Charu Chandra Bose

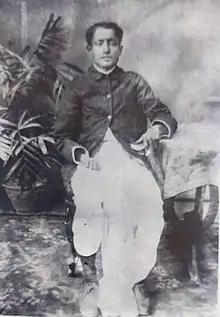

Charu Chandra Bose (misspelled in WB Correctional services record as Charu Charan Bose; 26 February 1890 – 19 March 1909) was an Indian revolutionary and member of the Anushilan Samiti who carried out assassinations against British colonial officials in an attempt to secure Indian independence. He was hanged on 19 March 1909 for the charge of assassination of Ashutosh Biswas a notorious Public Prosecutor who was responsible for the conviction of many revolutionaries in the Muraripukur Bomb case and many other false cases shortly after the Anti-Partition Movement.